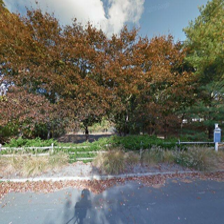
Label: streetView